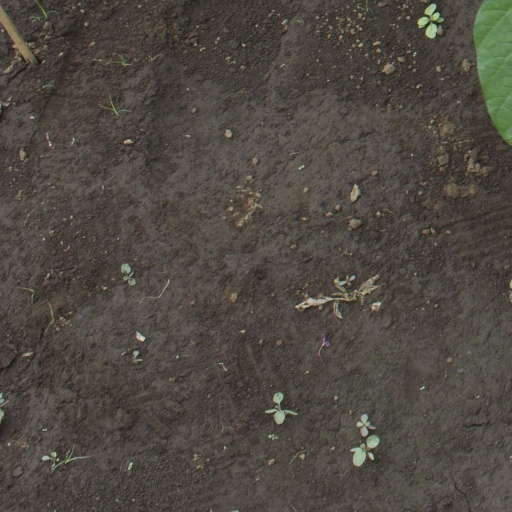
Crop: soybean